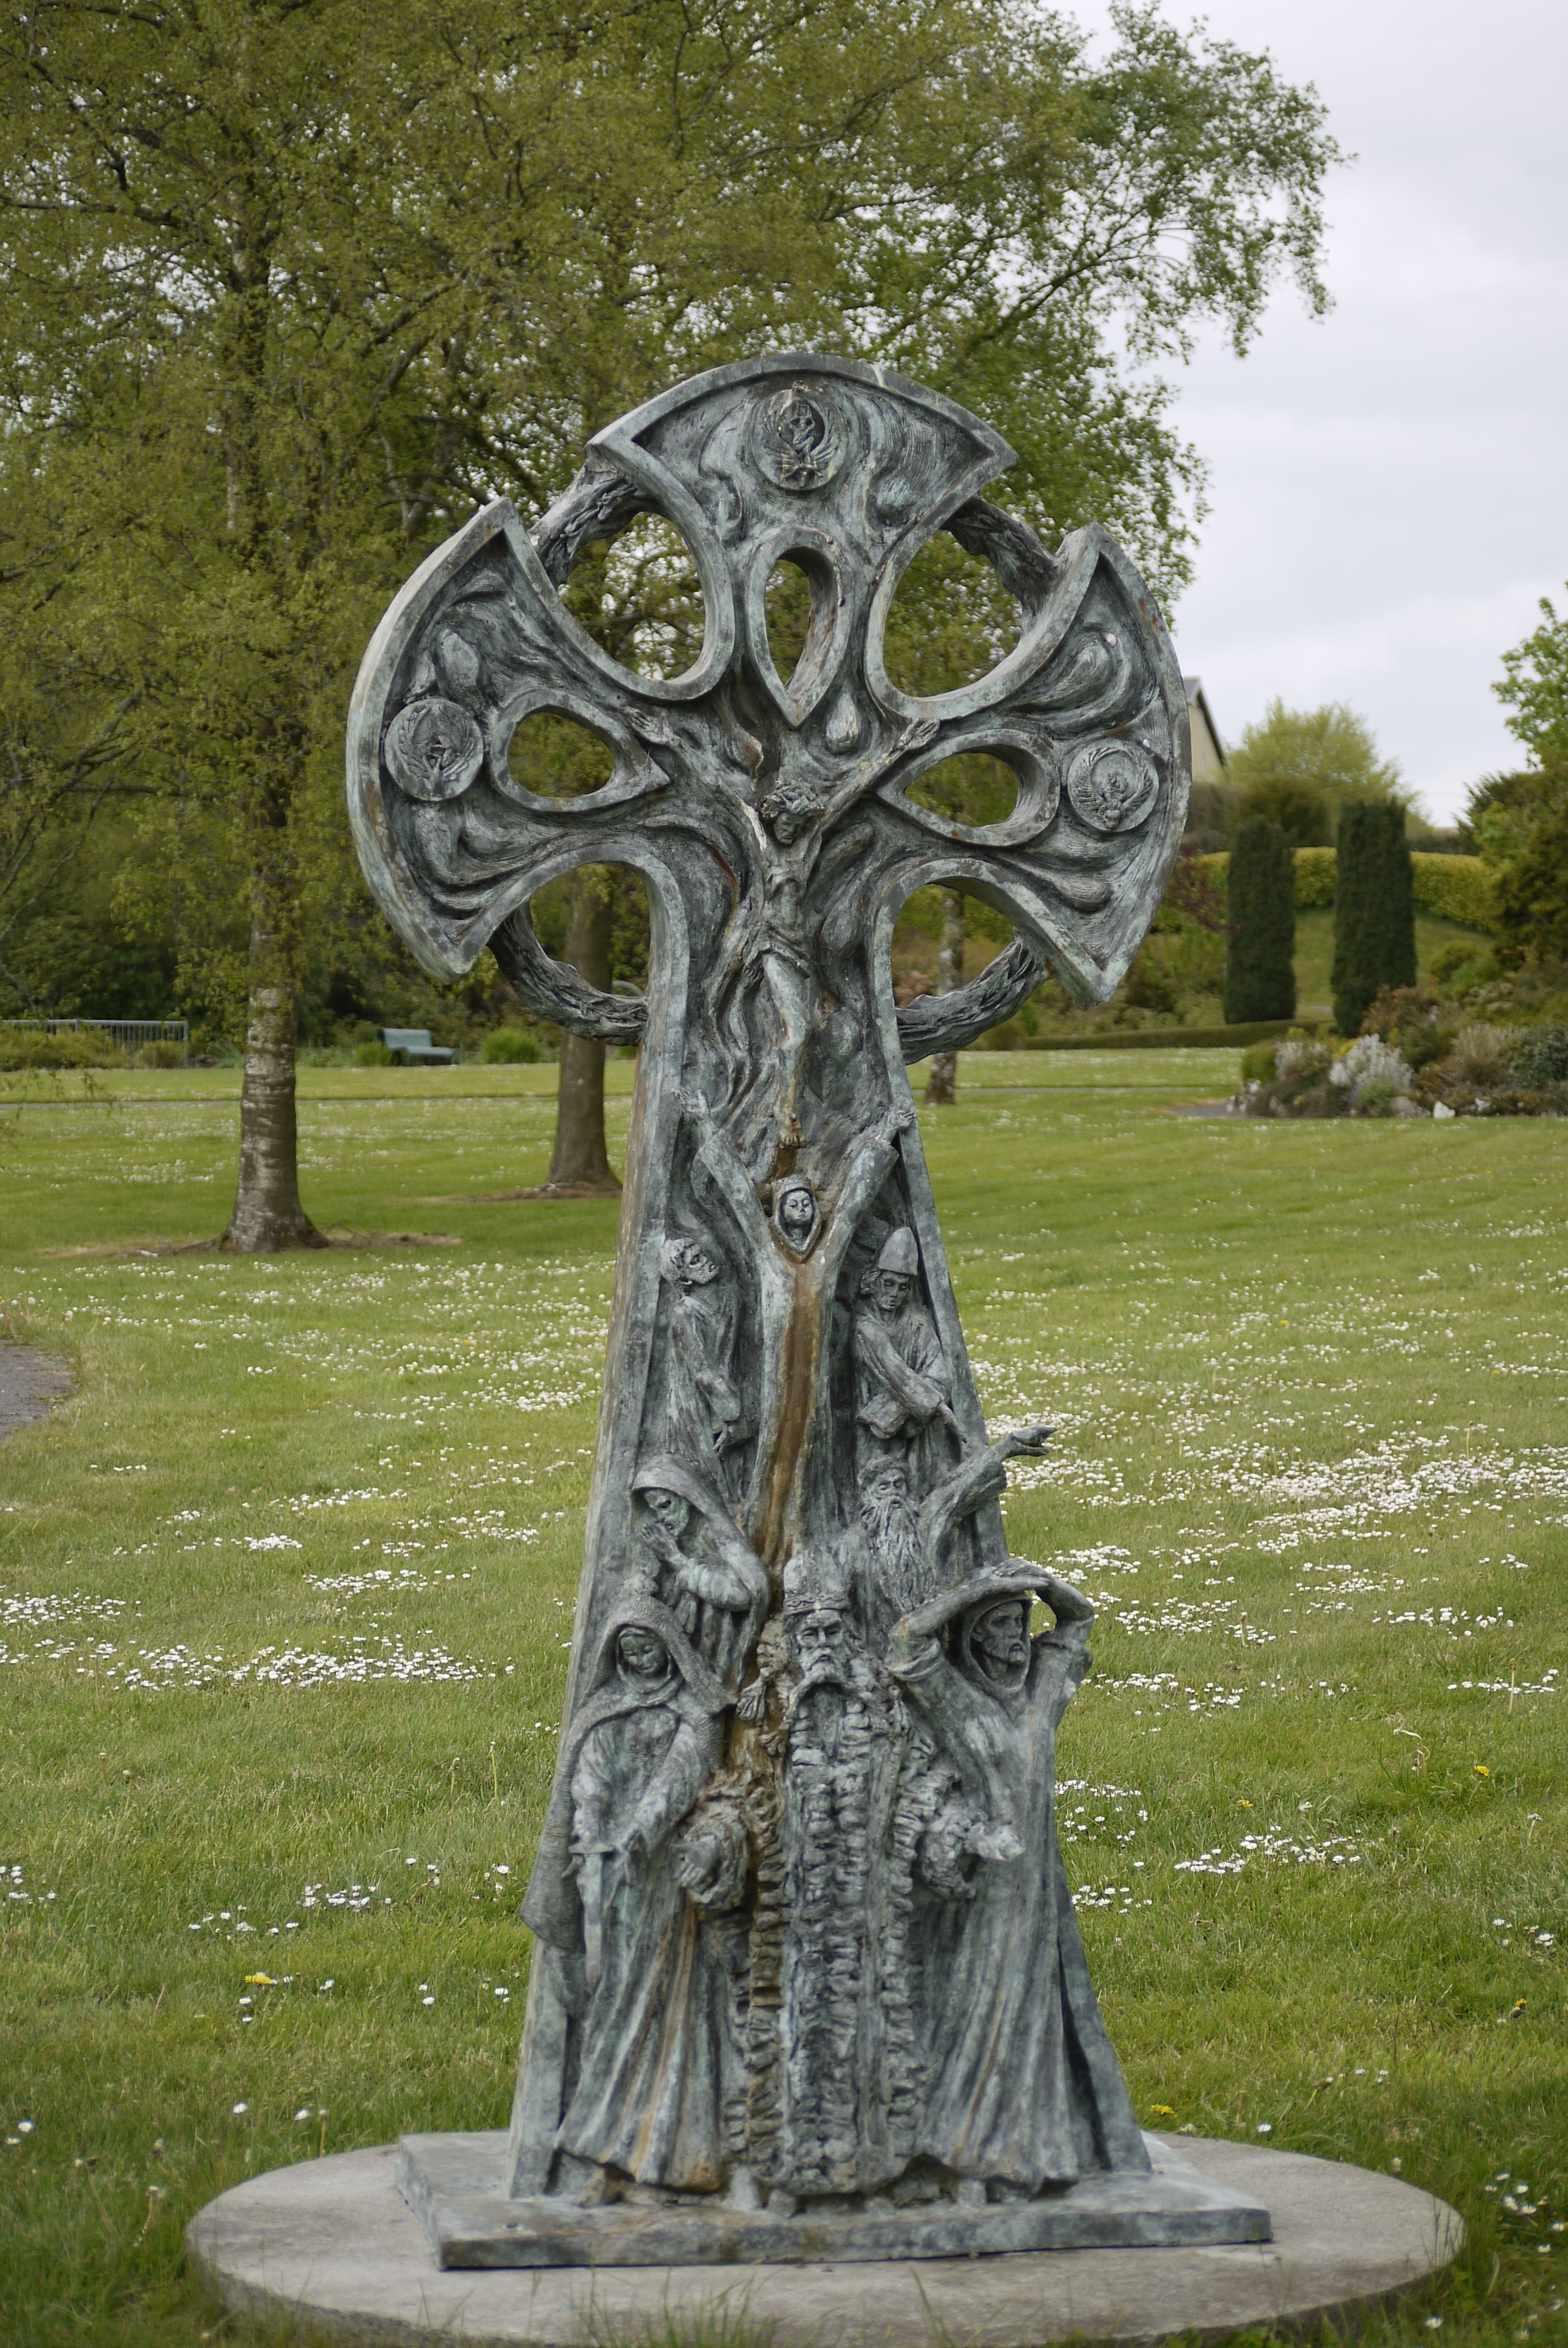
monument, statue, religion, cross, cemetery, grave, sculpture, memorial, art, headstone, irish, celtic, spirituality